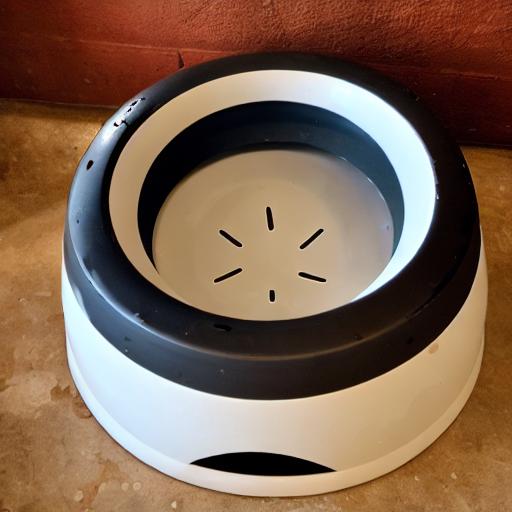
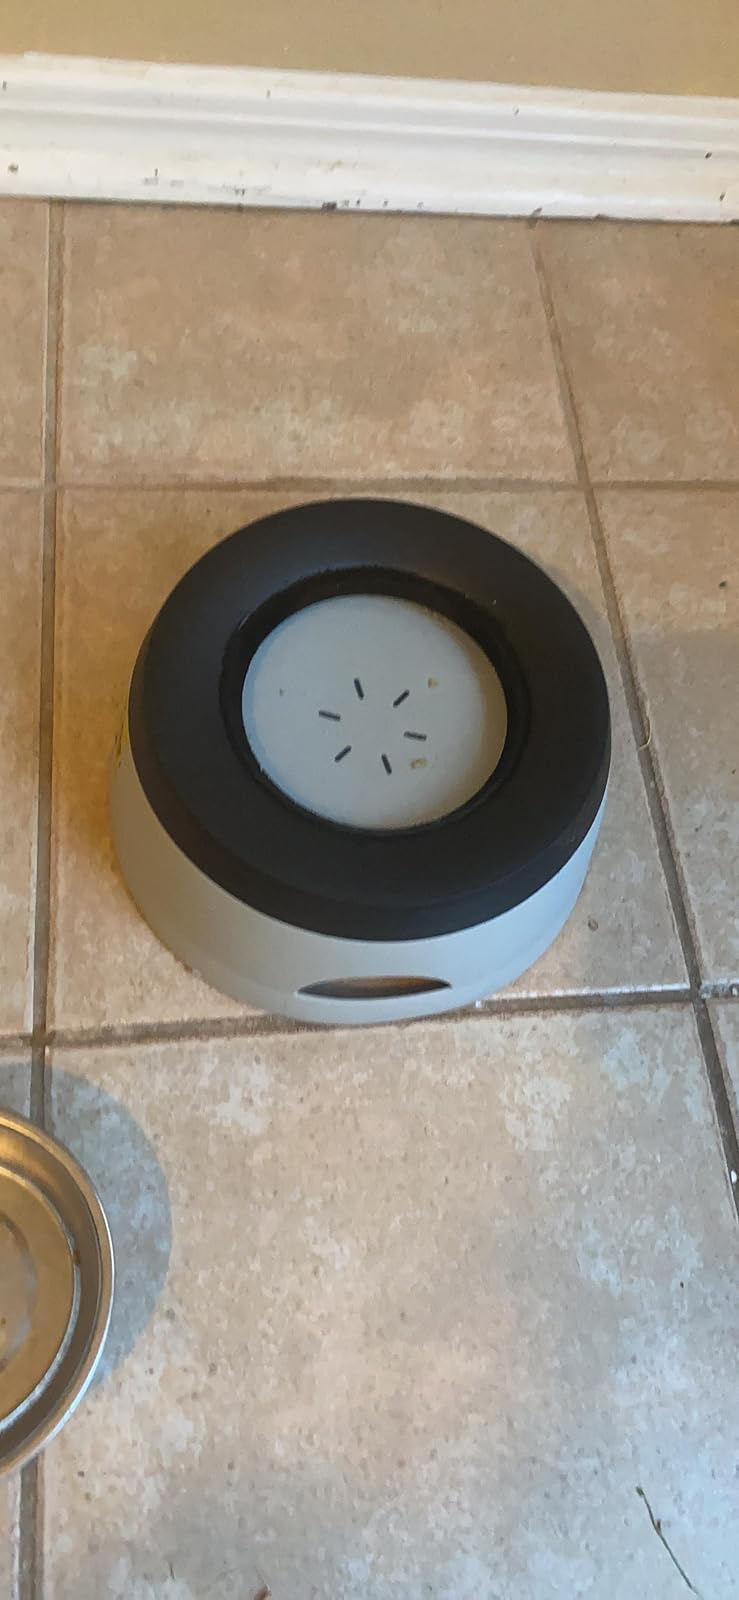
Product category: items_bowl
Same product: no